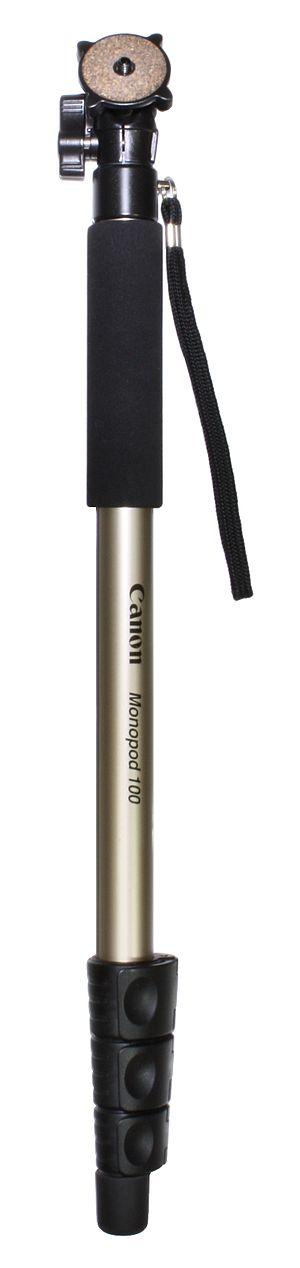
Un monopode est un instrument utilisé en photographie ou pour la réalisation de vidéos légères pour stabiliser et élever l'appareil de prise de vues. Il présente l'avantage d'être plus léger que le trépied, installé plus rapidement, plus facile à utiliser sur des terrains plus difficiles. Il soulage le photographe ou le caméraman du poids de l'appareil, mais est moins stable que le trépied.